Maltese dog

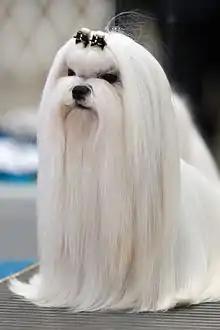
Long-haired Maltese groomed for showing

Maltese dog refers both to an ancient variety of dwarf, white-coated dog breed from Italy and generally associated also with the island of Malta, and to a modern breed of similar dogs in the toy group, genetically related to the Bichon, Bolognese, and Havanese breeds. The precise link, if any, between the modern and ancient breeds is not known. Nicholas Cutillo suggested that Maltese dogs might descend from spitz-type canines, and that the ancient variety probably was similar to the latter Pomeranian breeds with their short snout, pricked ears, and bulbous heads. These two varieties, according to Stanley Coren, were perhaps the first dogs employed as human companions.